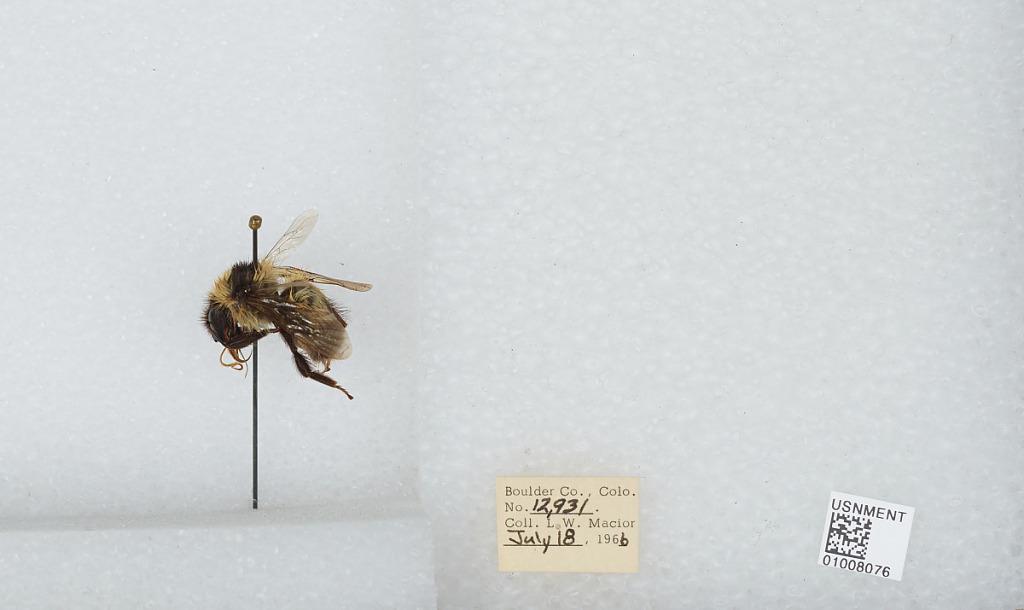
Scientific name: Bombus (Alpinobombus) balteatus Dahlbom
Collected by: L. Macior
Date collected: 1966-7-18
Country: United States
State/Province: Colorado
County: Boulder
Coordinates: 40.0275, -105.252